Arthur A. J. Marshman

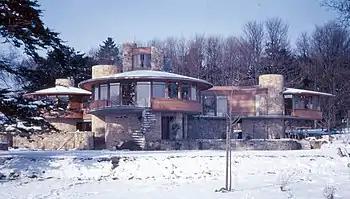
Horton Rounds – the house on a circle

He is probably best known for the design of Horton Rounds, an unusual curved house on stilts incorporating the shapes of a comma and a full stop in the village of Horton, Northamptonshire. The house was built as a family home, and the family lived there until 1982.